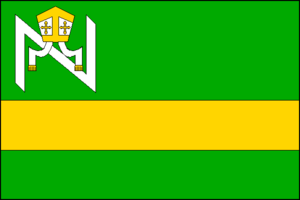
Nevojice est une commune du district de Vyškov, dans la région de Moravie-du-Sud, en République tchèque. Sa population s'élevait à 417 habitants en 2017.